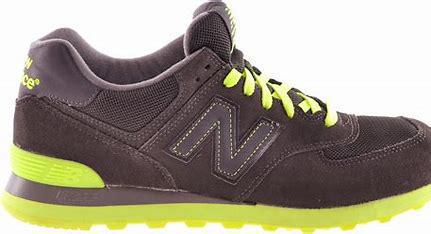
Brand: New
Model: Balance Classics